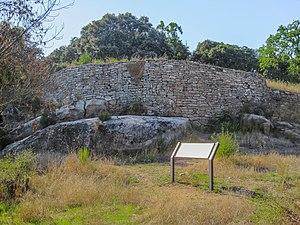
Lumbrales est une commune de la province de Salamanque dans la communauté autonome de Castille-et-León en Espagne.